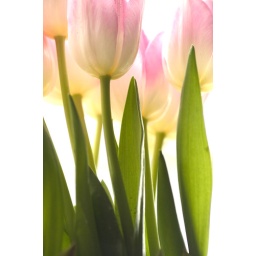
Pretty pink tulips in the sunstruck window at my mother's house